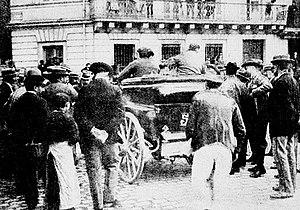
Émile Levassor au virage à Bordeaux, lors du Paris-Bordeaux-Paris 1895. Devant le café anglais, aux allées de Tourny, 5 min d'arrêt et coupe de champagne avec M. Cazalet, l'adjoint au maire - L'Almanach des Sports 1899 sous la direction de Maurice Leudet , librairie Paul Ollendorff, p.114
La course Paris-Bordeaux-Paris du 11 juin 1895 est considérée comme la véritable première grande course automobile de l'histoire, bien qu'un mois plus tôt, le 18 mai en Italie, cinq concurrents prennent le départ de la course de Turin à Asti, un aller-retour de 93 kilomètres, et qu'en 1894, un concours automobile de Paris à Rouen, ait eu lieu mais n'était pas une course. Elle est aussi considérée rétrospectivement comme étant le premier Grand Prix automobile de l'A.C.F..
Émile Constant Levassor, né le 21 janvier 1843 à Marolles-en-Hurepoix et mort le 14 avril 1897 à Paris, est un ingénieur français.